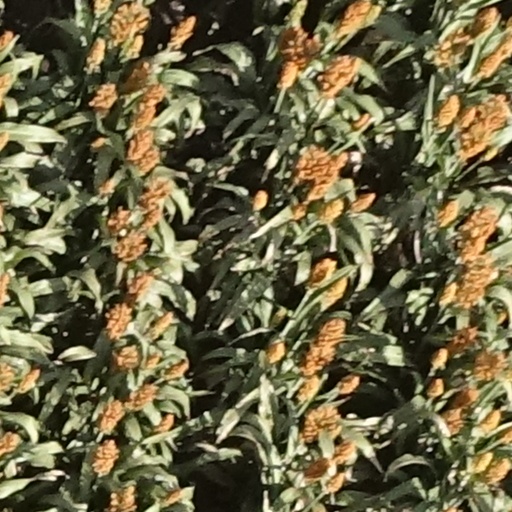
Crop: sorghum